Glenn B. Woodruff

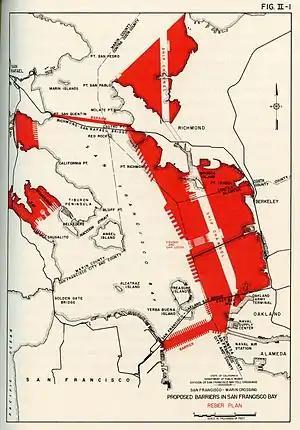
Reber Plan to reclaim 20,000 acres of land from the San Francisco Bay

In 1940, after the collapse of the Tacoma Narrows Bridge in Tacoma, Washington, Woodruff was selected for the board of engineers responsible for investigating the disaster. Along with Woodruff, Federal Works Agency administrator John M. Carmody selected Othmar H. Amman and Theodore Von Kármán to publish a report explaining the collapse. Woodruff and Ammann were brought on as consulting engineers due to their extensive work on designing long suspension spans. The report was submitted on March 28, 1941. Coincidentally, the collapse of the Tacoma Narrows Bridge meant Woodruff's San Francisco-Oakland Bay Bridge reclaimed its title as the third-longest span in the country.